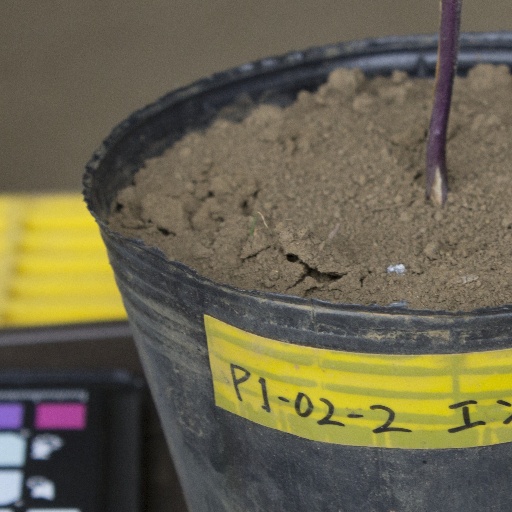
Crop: soybean